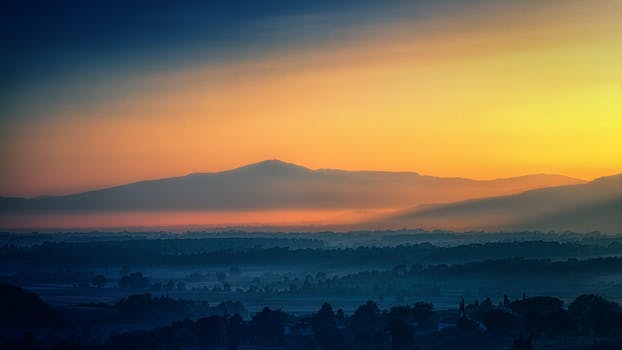
Label: No Watermark